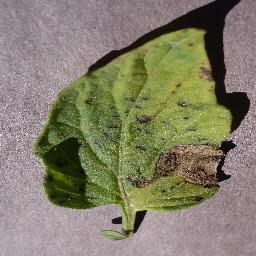
Label: Tomato___Early_blight